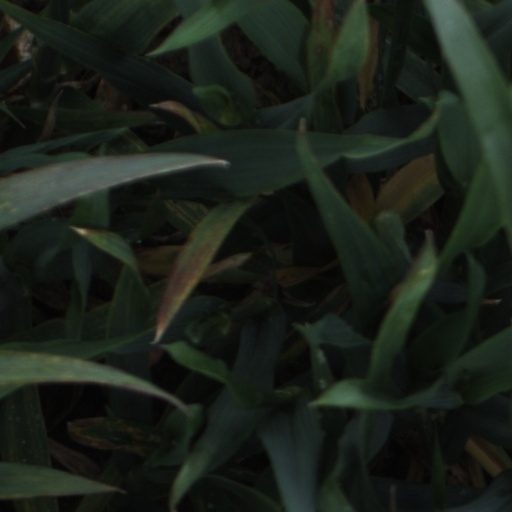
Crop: wheat